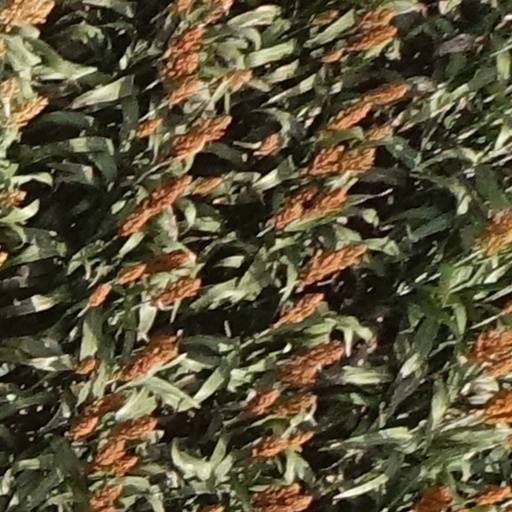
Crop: sorghum